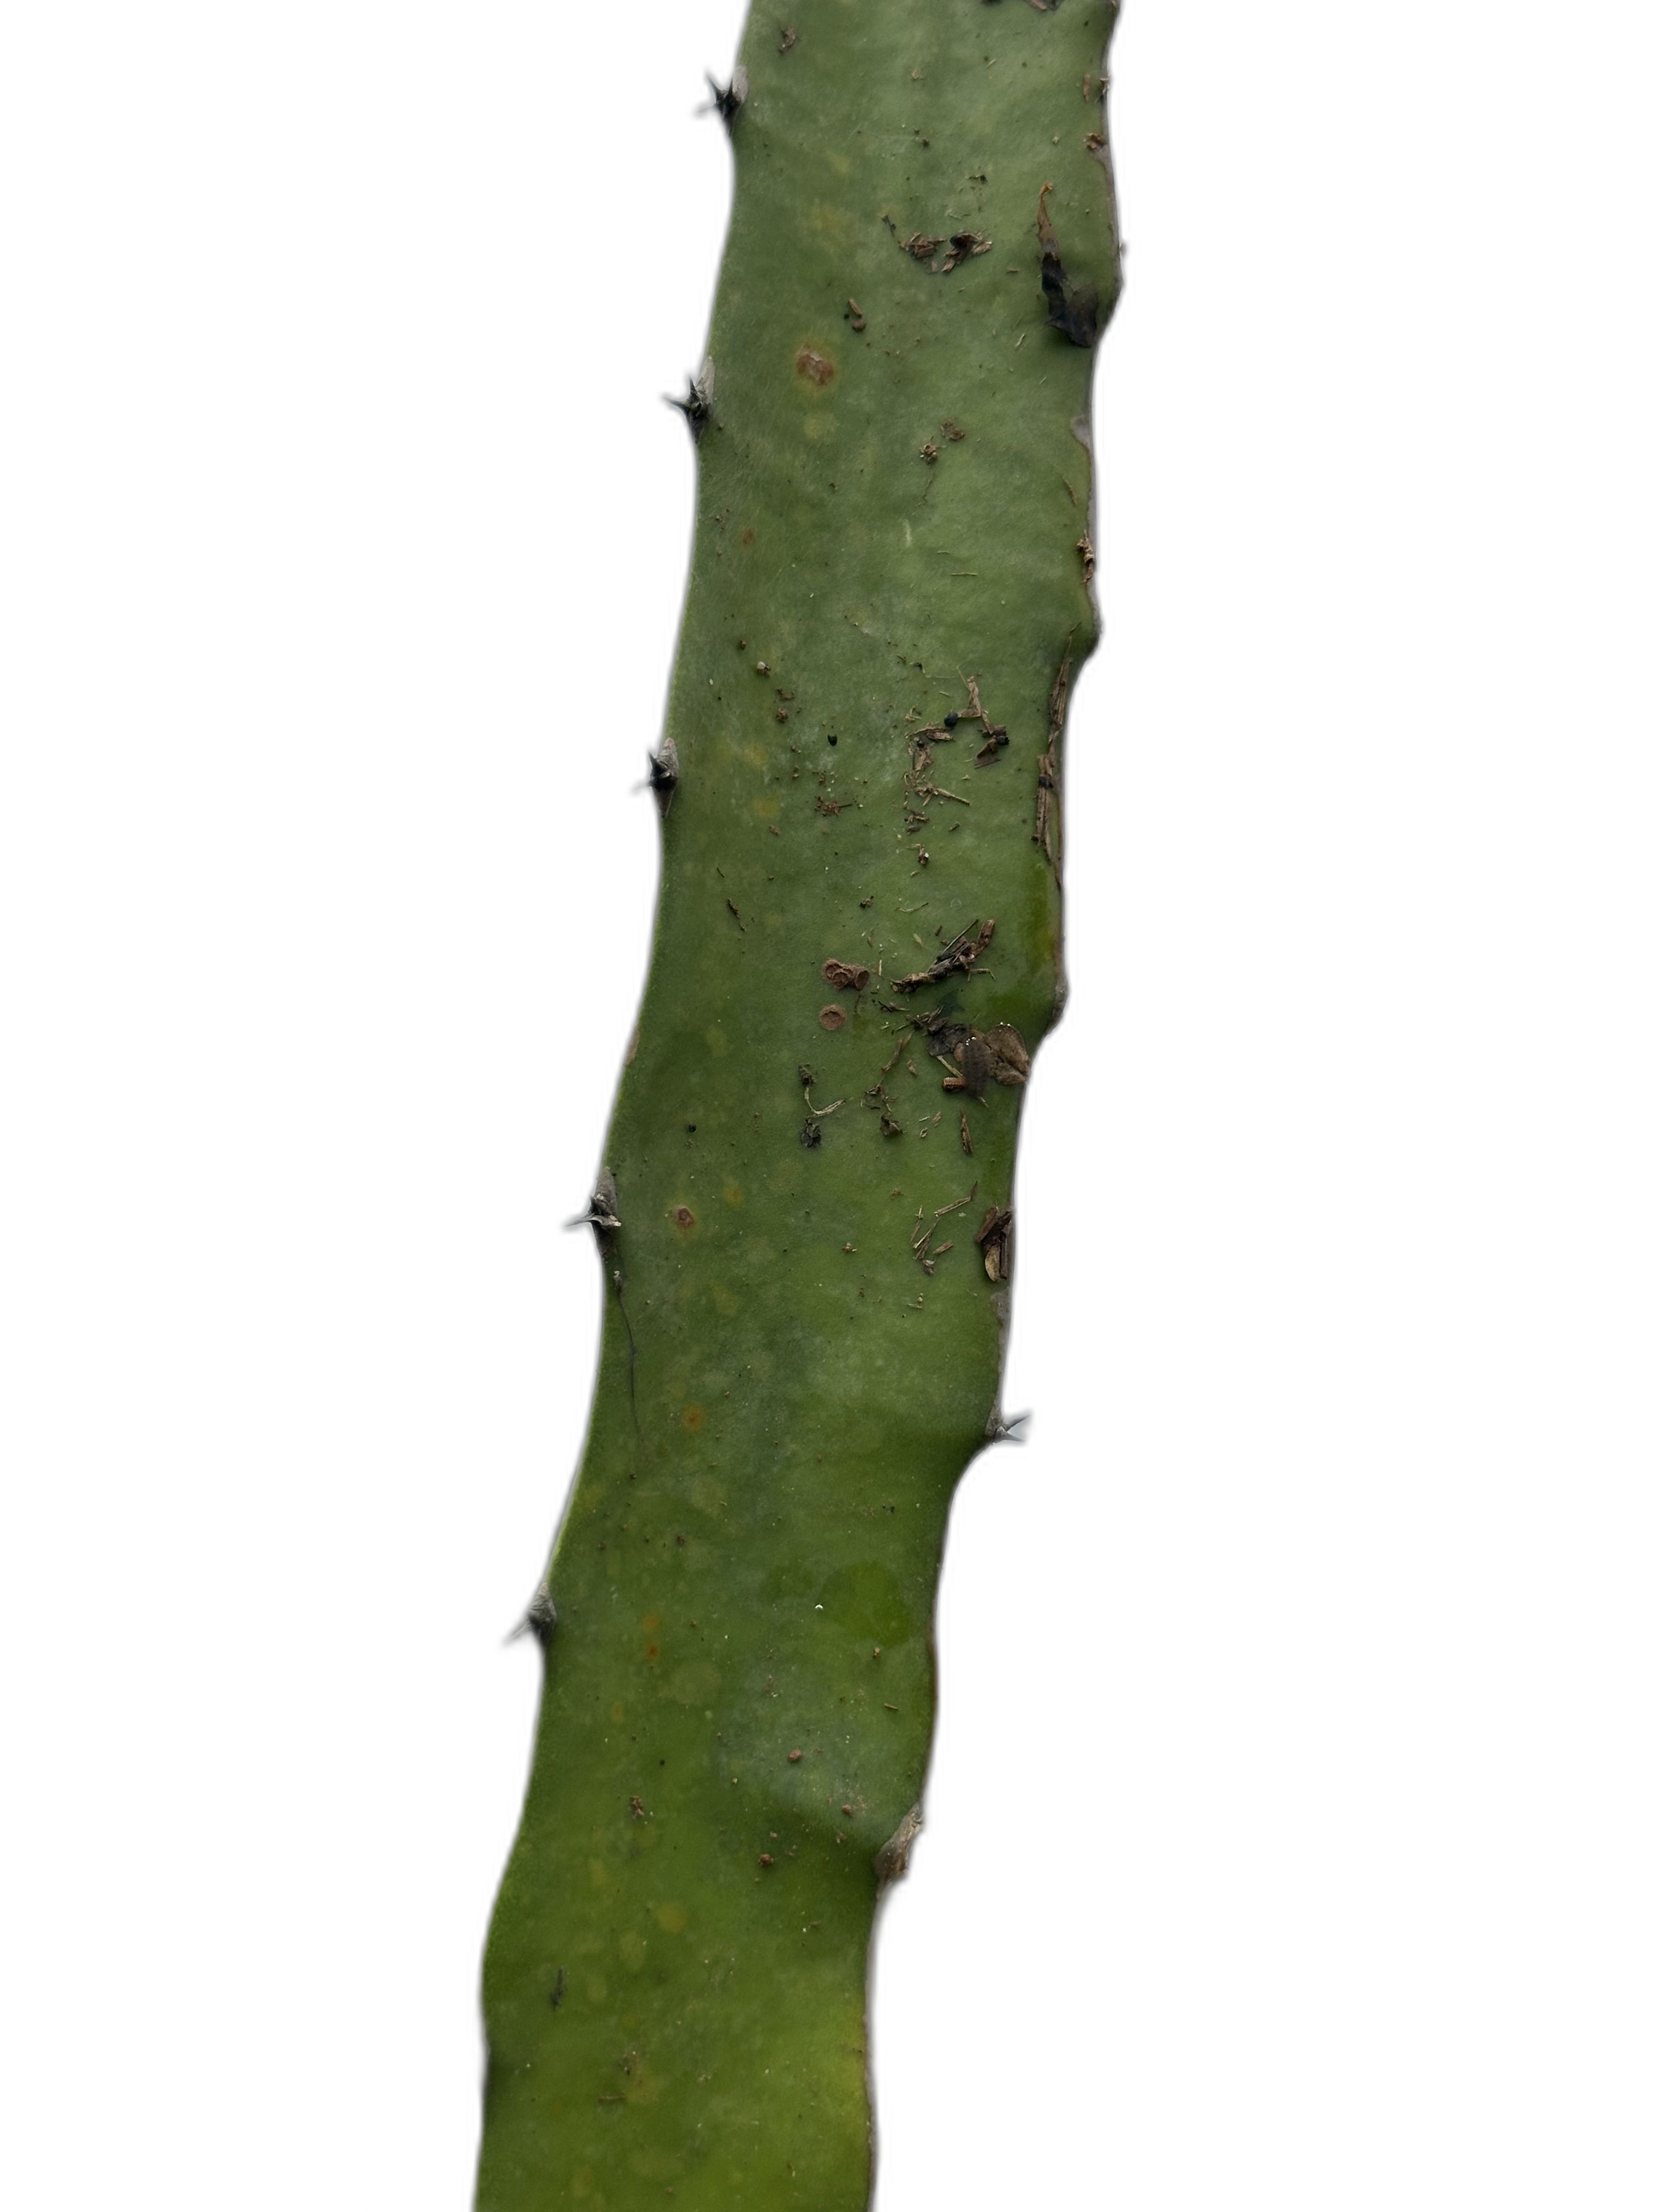
Label: Good leaf